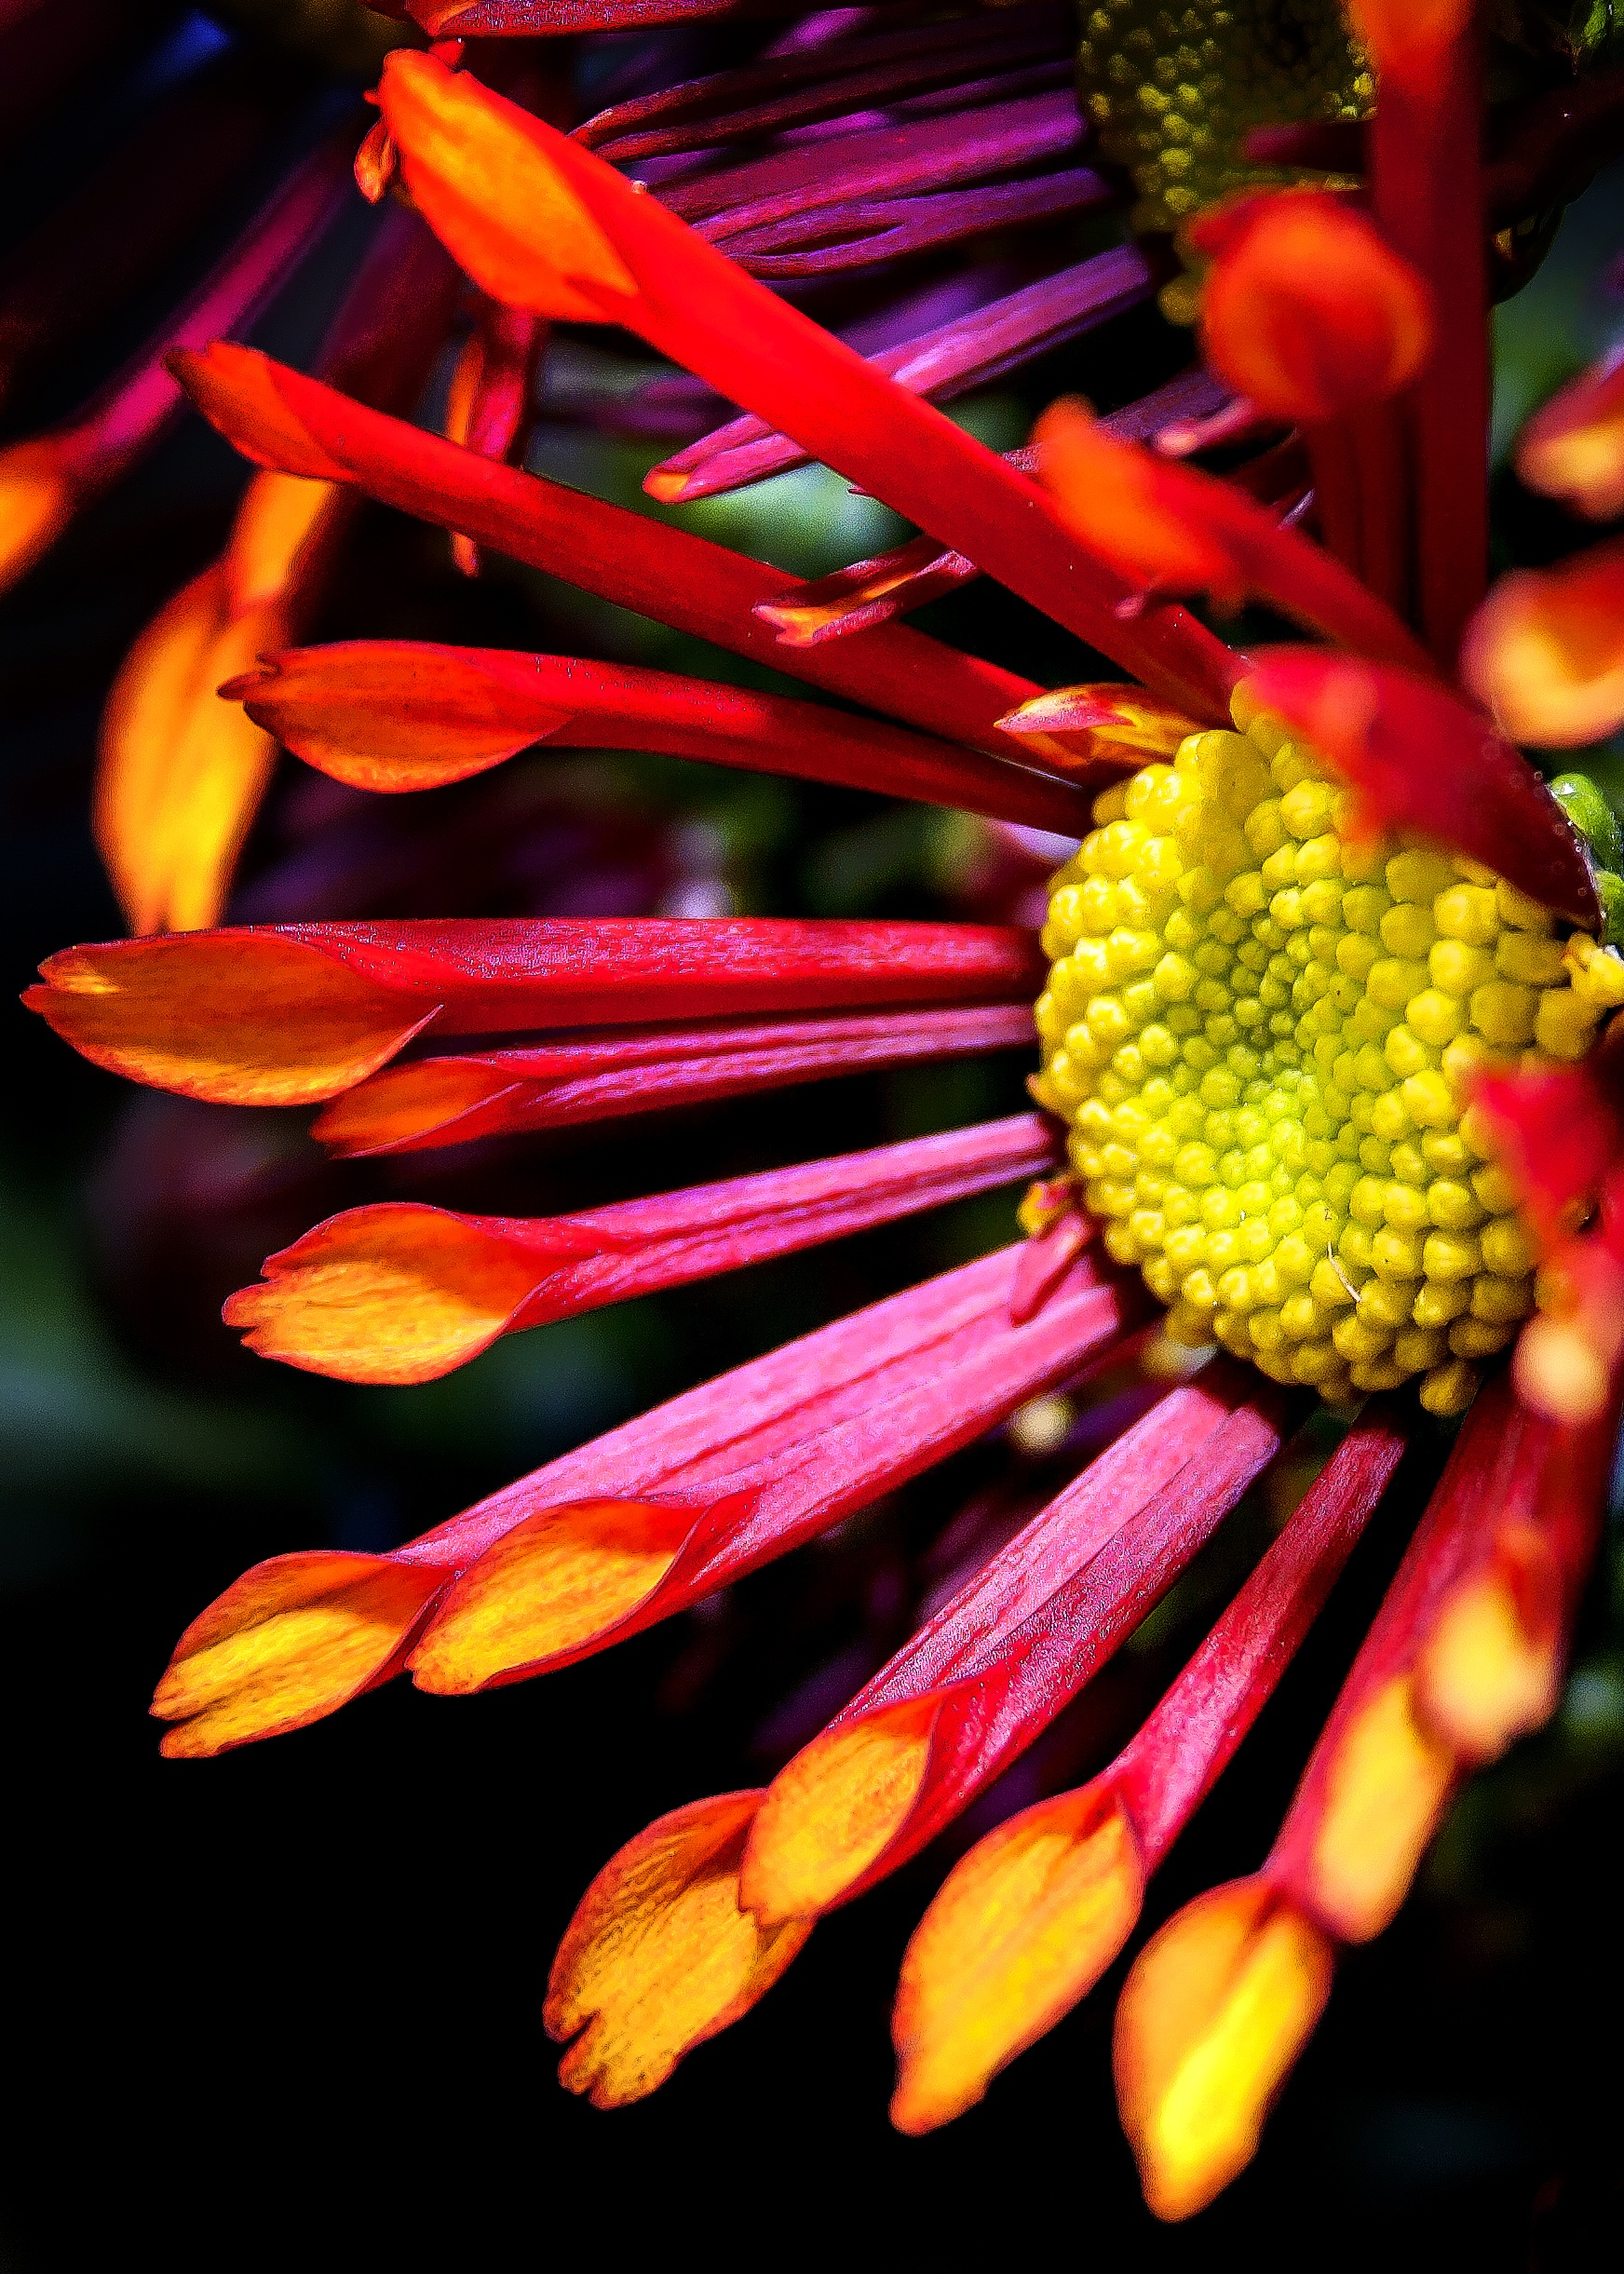
nature, blossom, plant, photography, leaf, flower, petal, bloom, summer, red, color, autumn, botany, yellow, together, close, flora, fauna, yellow flower, close up, double, chrysanthemum, macro photography, flowering plant, daisy family, close up summer garden, land plant